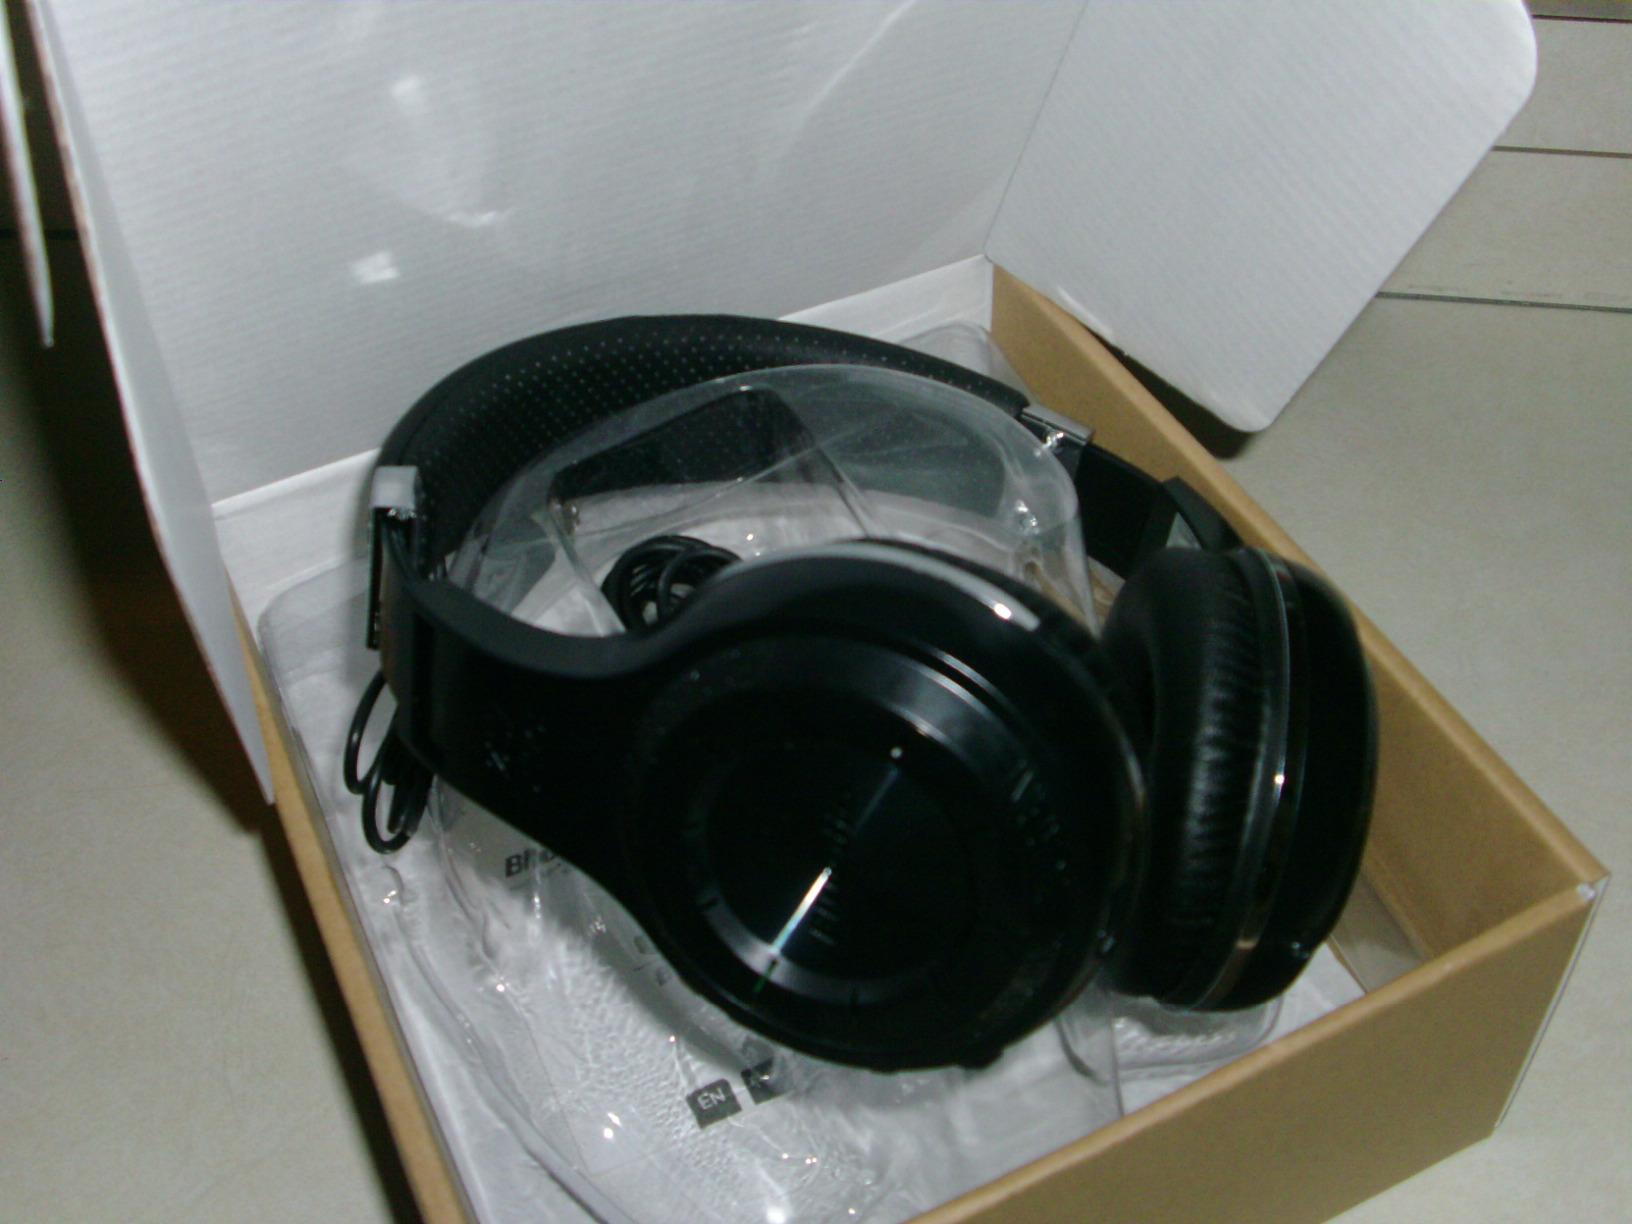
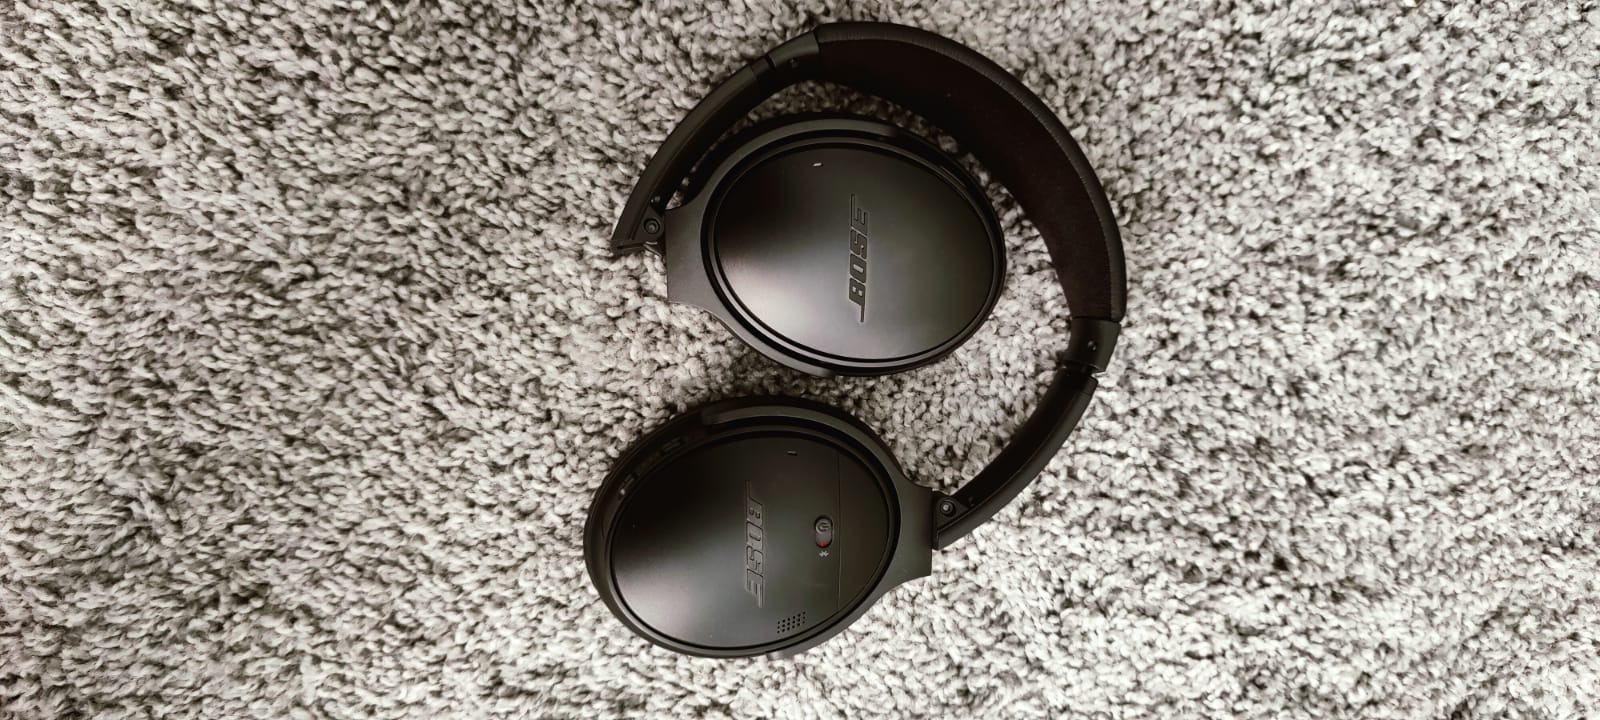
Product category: headphones
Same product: no